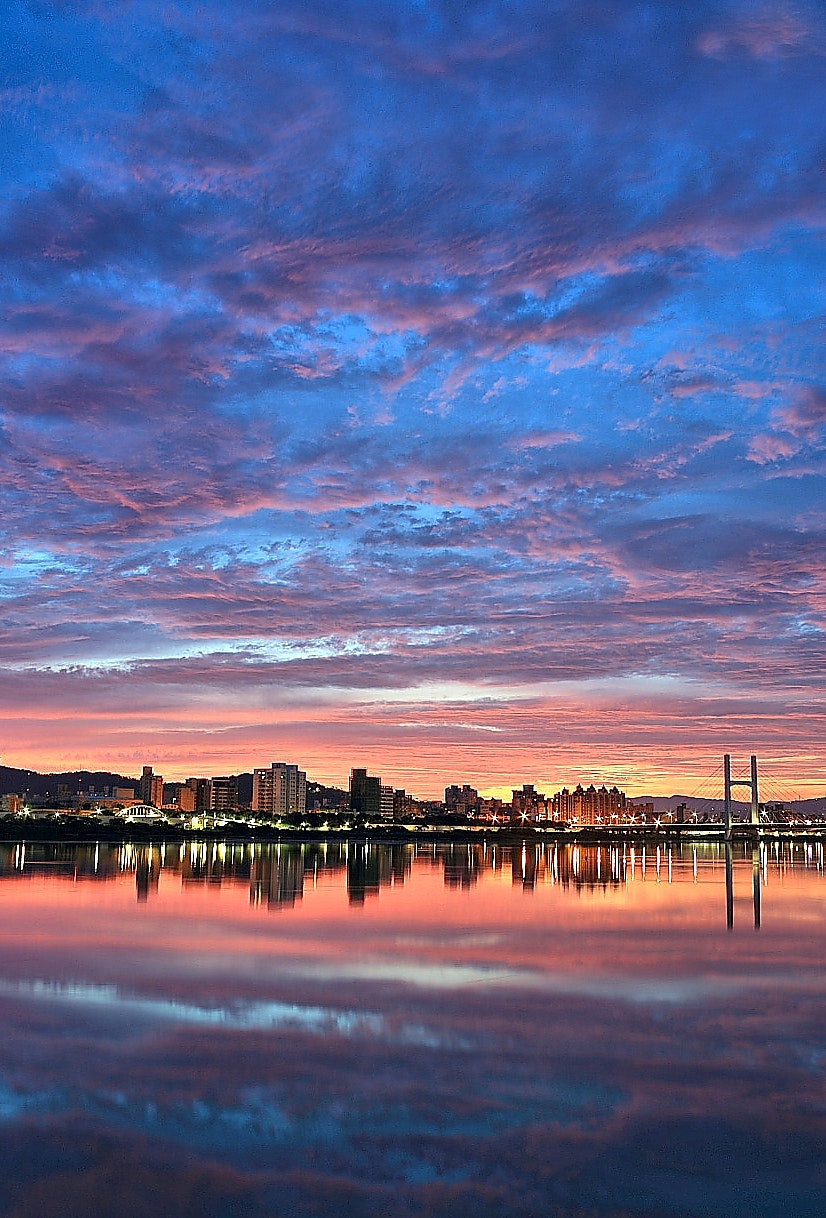
sky, reflection, water, sunset, cloud, afterglow, horizon, dusk, sunrise, evening, blue, sea, morning, ocean, dawn, calm, coast, pier, beach, atmosphere, red sky at morning, river, landscape, night, city, bay, vacation, meteorological phenomenon, sound, wave